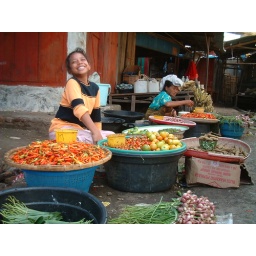
market girl in Dompu